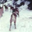
Label: deer